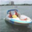
Label: ship